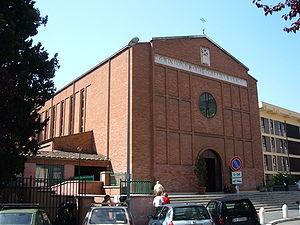
La diaconie cardinalice de Santa Maria Goretti est instituée le 18 février 2012 par Benoît XVI et rattachée à l'église Santa Maria Goretti qui se trouve dans le quartier Trieste au nord de Rome.